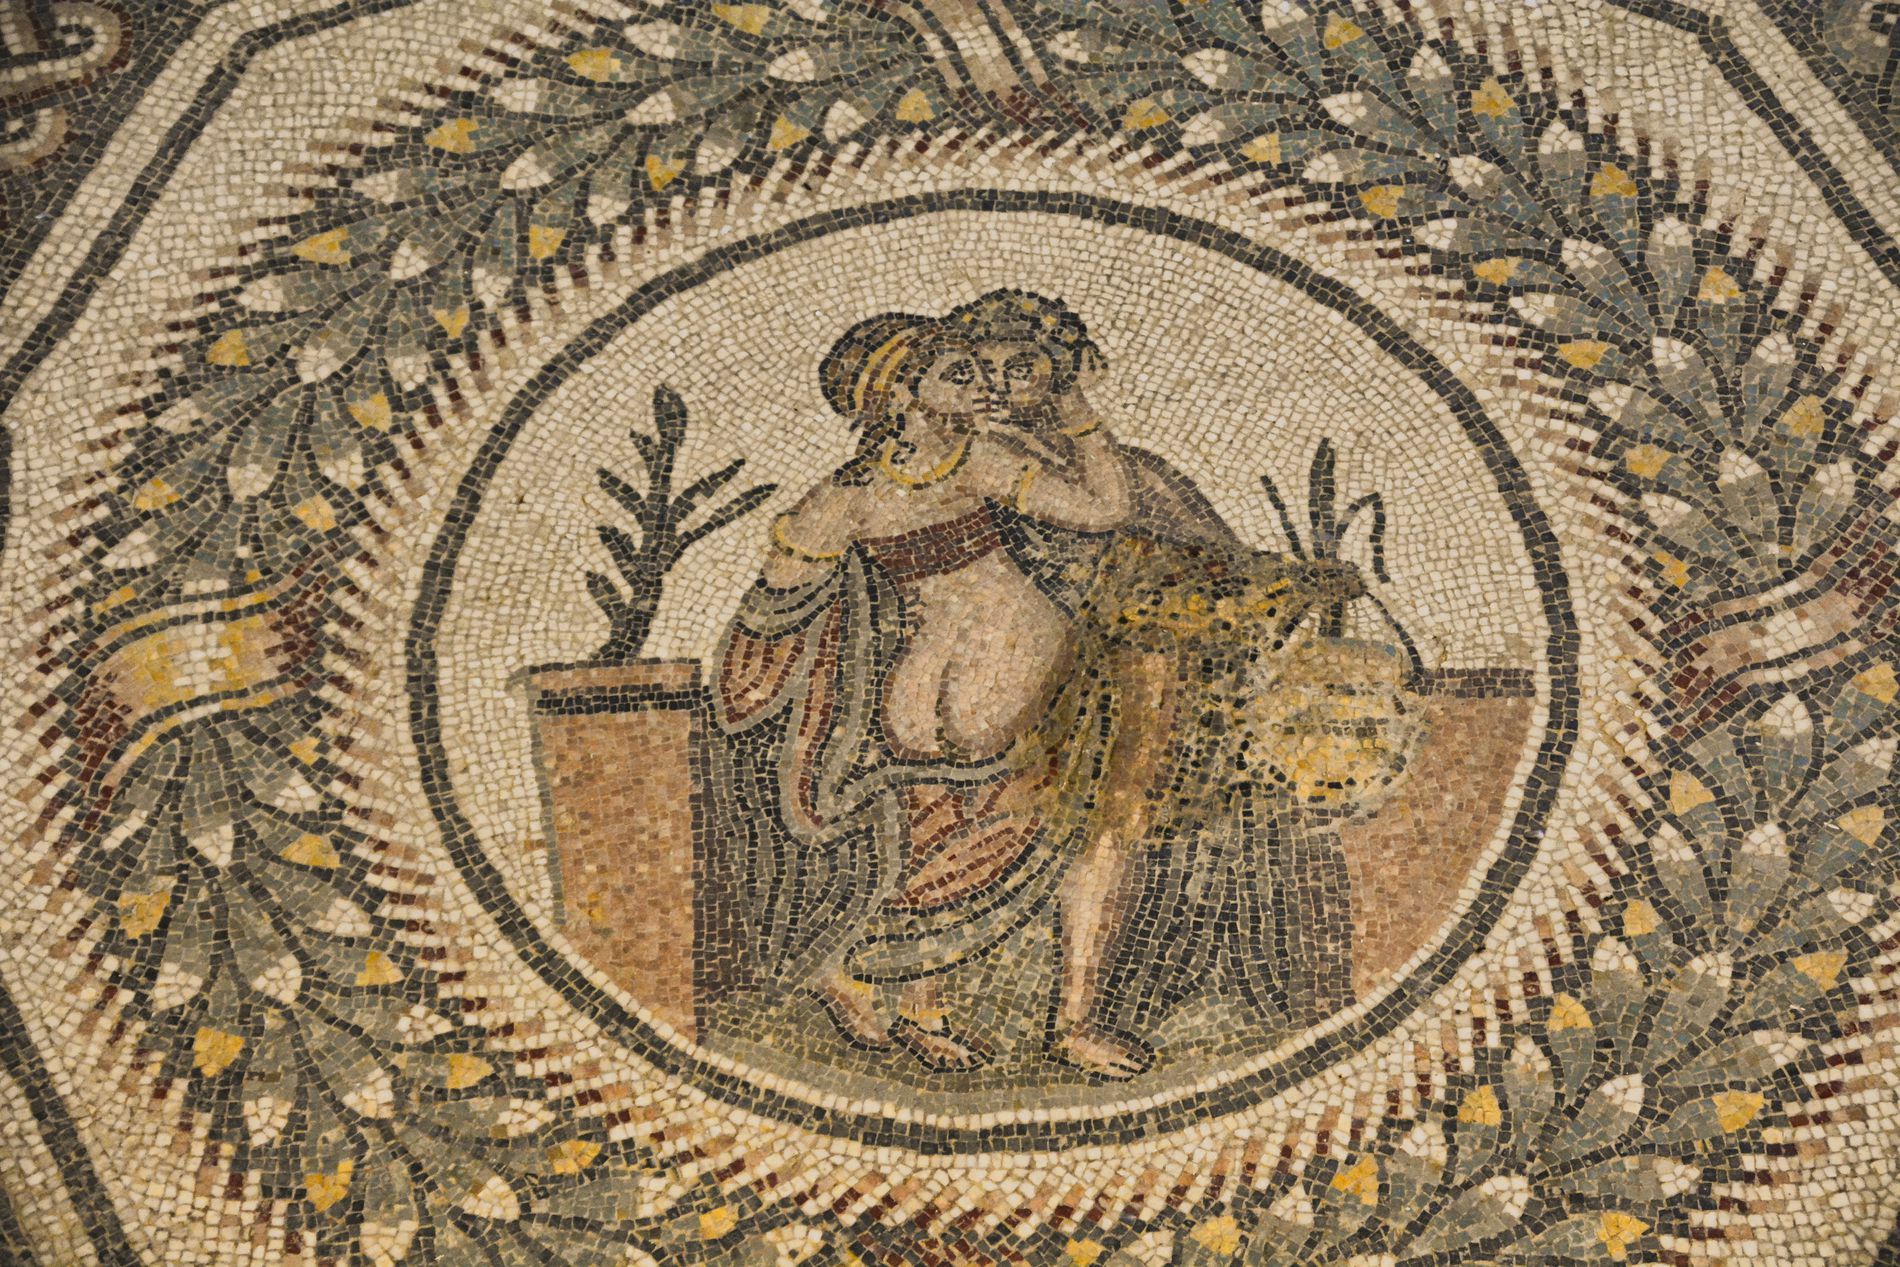
Mosaic art
The photo shows a section of a mosaic made from many small, colored tiles. The mosaic has a circular center with figures of people. Around the circle, there is a decorative border made of leaf-like shapes. The background outside the circle also has mosaic patterns.
a close-up top down shot captures the surface of an ancient mosaic with earthy tones of brown tan white and dark shades the scene feels historical and artistic offering a glimpse into the past
Labels: Tile, Art, Mosaic, Adult, Bride, Female, Person, Wedding, Woman, Accessories, Ornament, Tapestry, Home Decor, Face, Head
Camera: NIKON CORPORATION NIKON D7100
Lens: 18-300mm f/3.5-6.3, (87 33 2D 8E 2C 40 4B 0E)
Aperture: F6.3
Exposure: 1/40 sec
ISO: 6400
Focal length: 70.0 mm